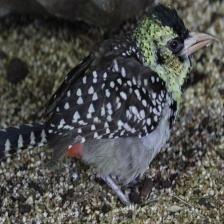
Species: D-ARNAUDS BARBET
Scientific name: TRACHYPHONUS DARNAUDII